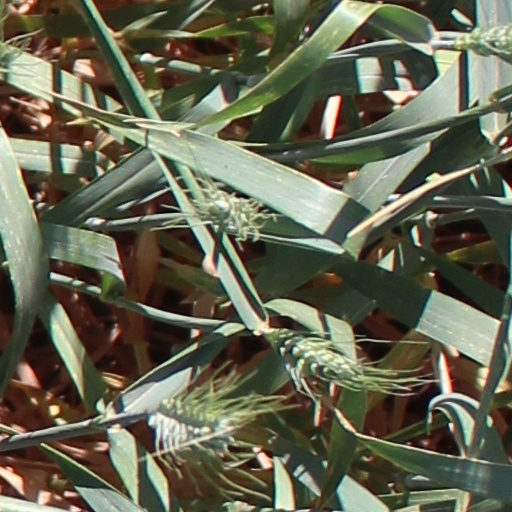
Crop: wheat